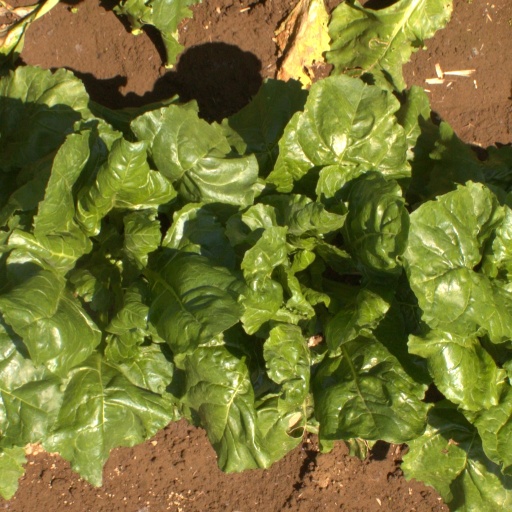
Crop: sugar beet